Christian Dingert

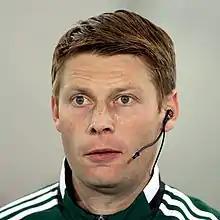
Dingert in 2015

Christian Dingert (born 14 July 1980) is a German football referee who is based in Lebecksmühle. He referees for TSG Burg Lichtenberg of the Southwest German Football Association. He is a FIFA referee, and is ranked as a UEFA second category referee.